Describe the emotion expressed in this image:  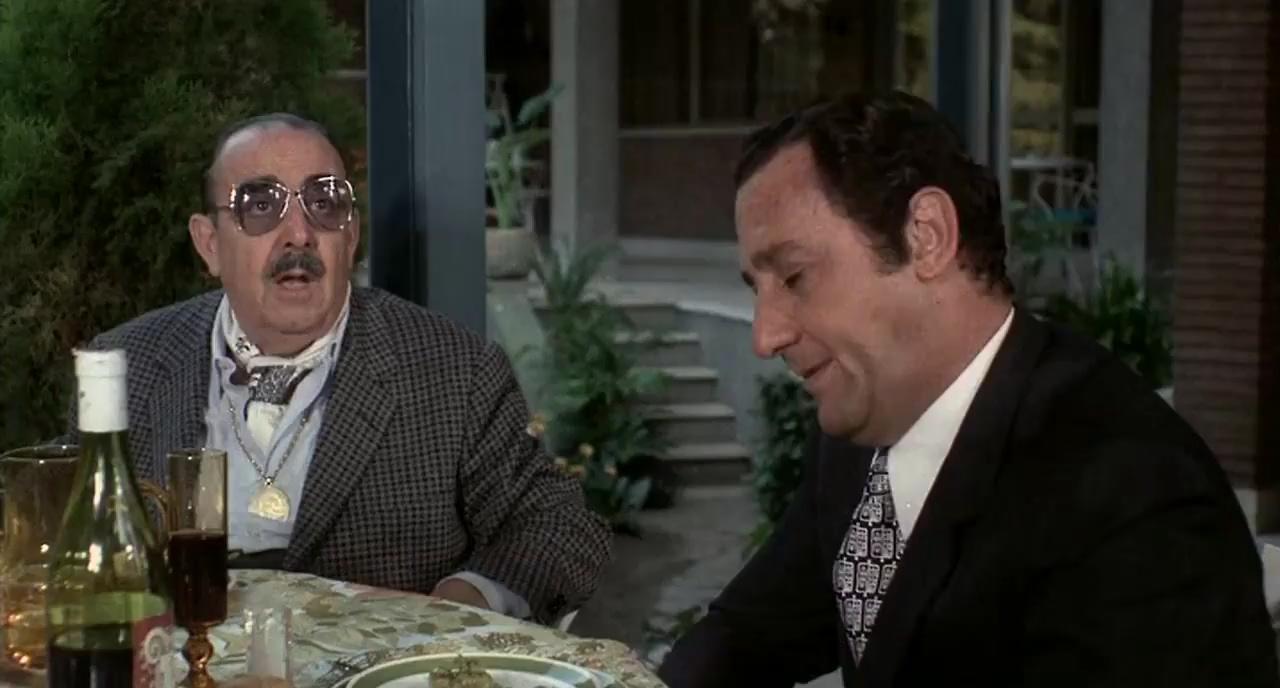
This person displays Fear, valence and arousal with high intensity.